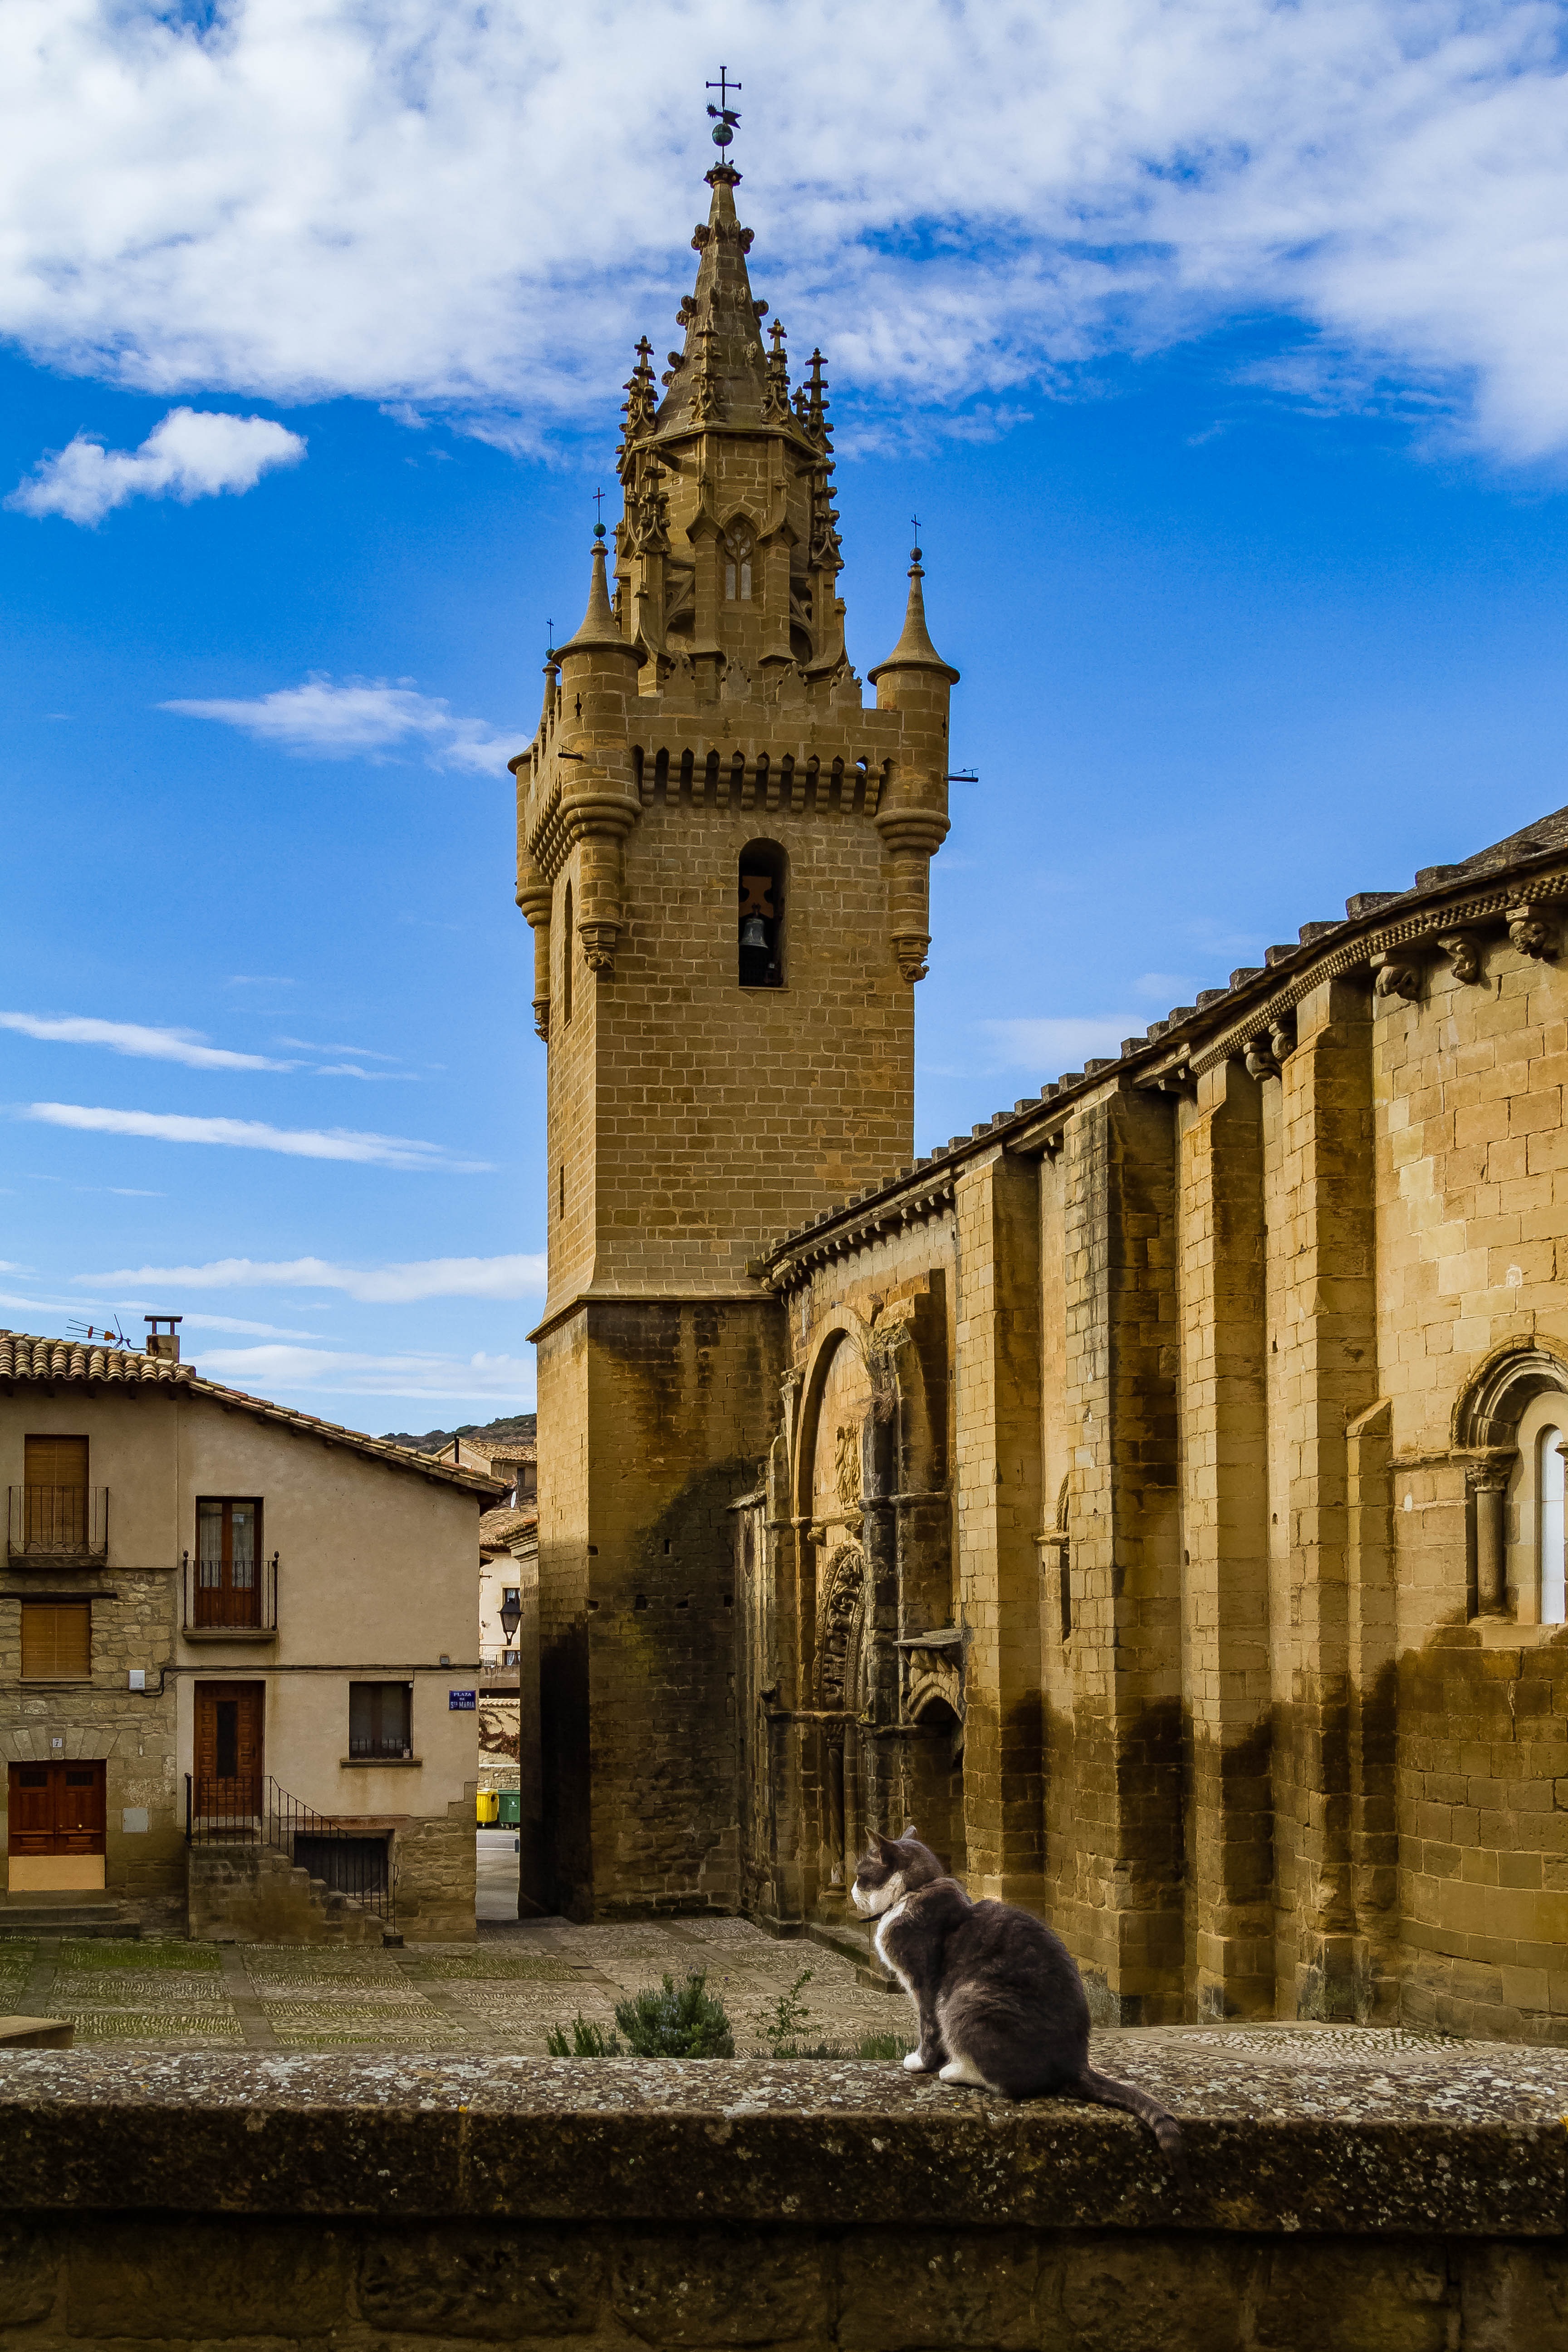
town, building, chateau, reflection, tower, landmark, church, cathedral, waterway, place of worship, bell tower, spire, monastery, monumental, saragossa, uncastillo